Ningbo

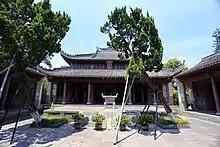
Confucian Temple of Cicheng

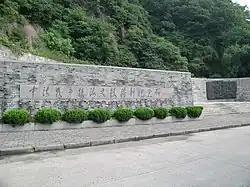
The monument to victory in the Battle of Zhenhai (Sino-French War)

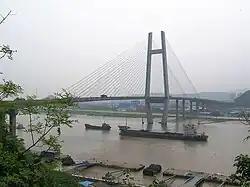
Zhao bao shan Bridge, Zhenhai District, Ningbo

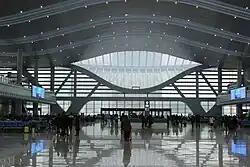
Ningbo New Railway Station was reopened in December 2013 after years of on-site restoration to accommodate high speed rails and increasing passengers

The Hangzhou Bay Bridge, a combination cable-stayed bridge and causeway across Hangzhou Bay, opened to the public on 1 May 2008. This bridge connects the municipalities of Shanghai and Ningbo and is considered the longest trans-oceanic bridge in the world. It is the world's second-longest bridge, after the Lake Pontchartrain Causeway in Louisiana, United States.